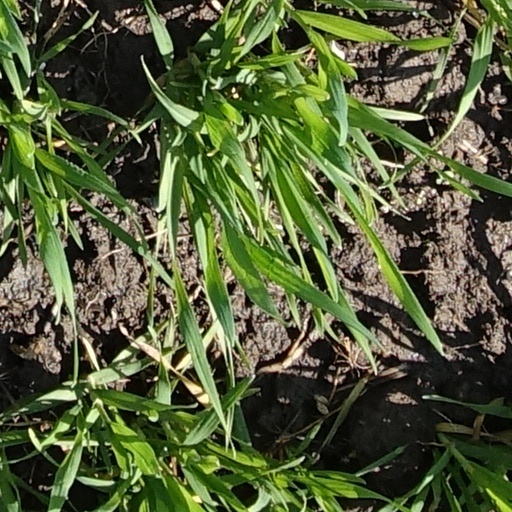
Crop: wheat